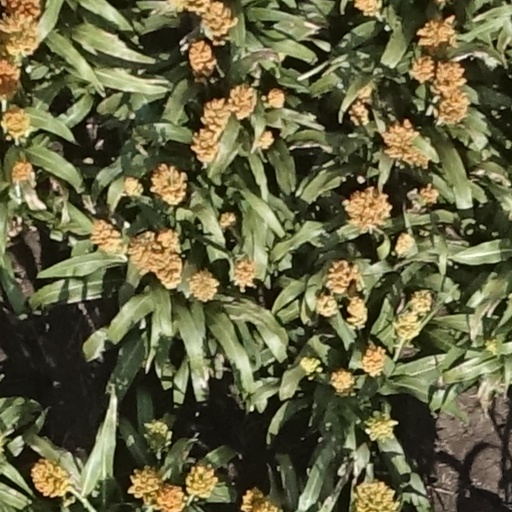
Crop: sorghum